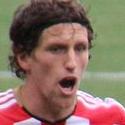
Age: 27